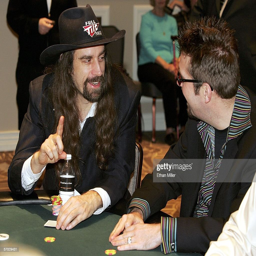
talk while participating in person .